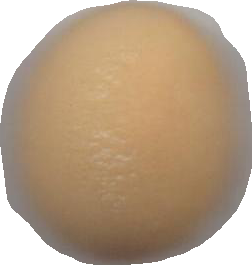
Variety: Grobogan